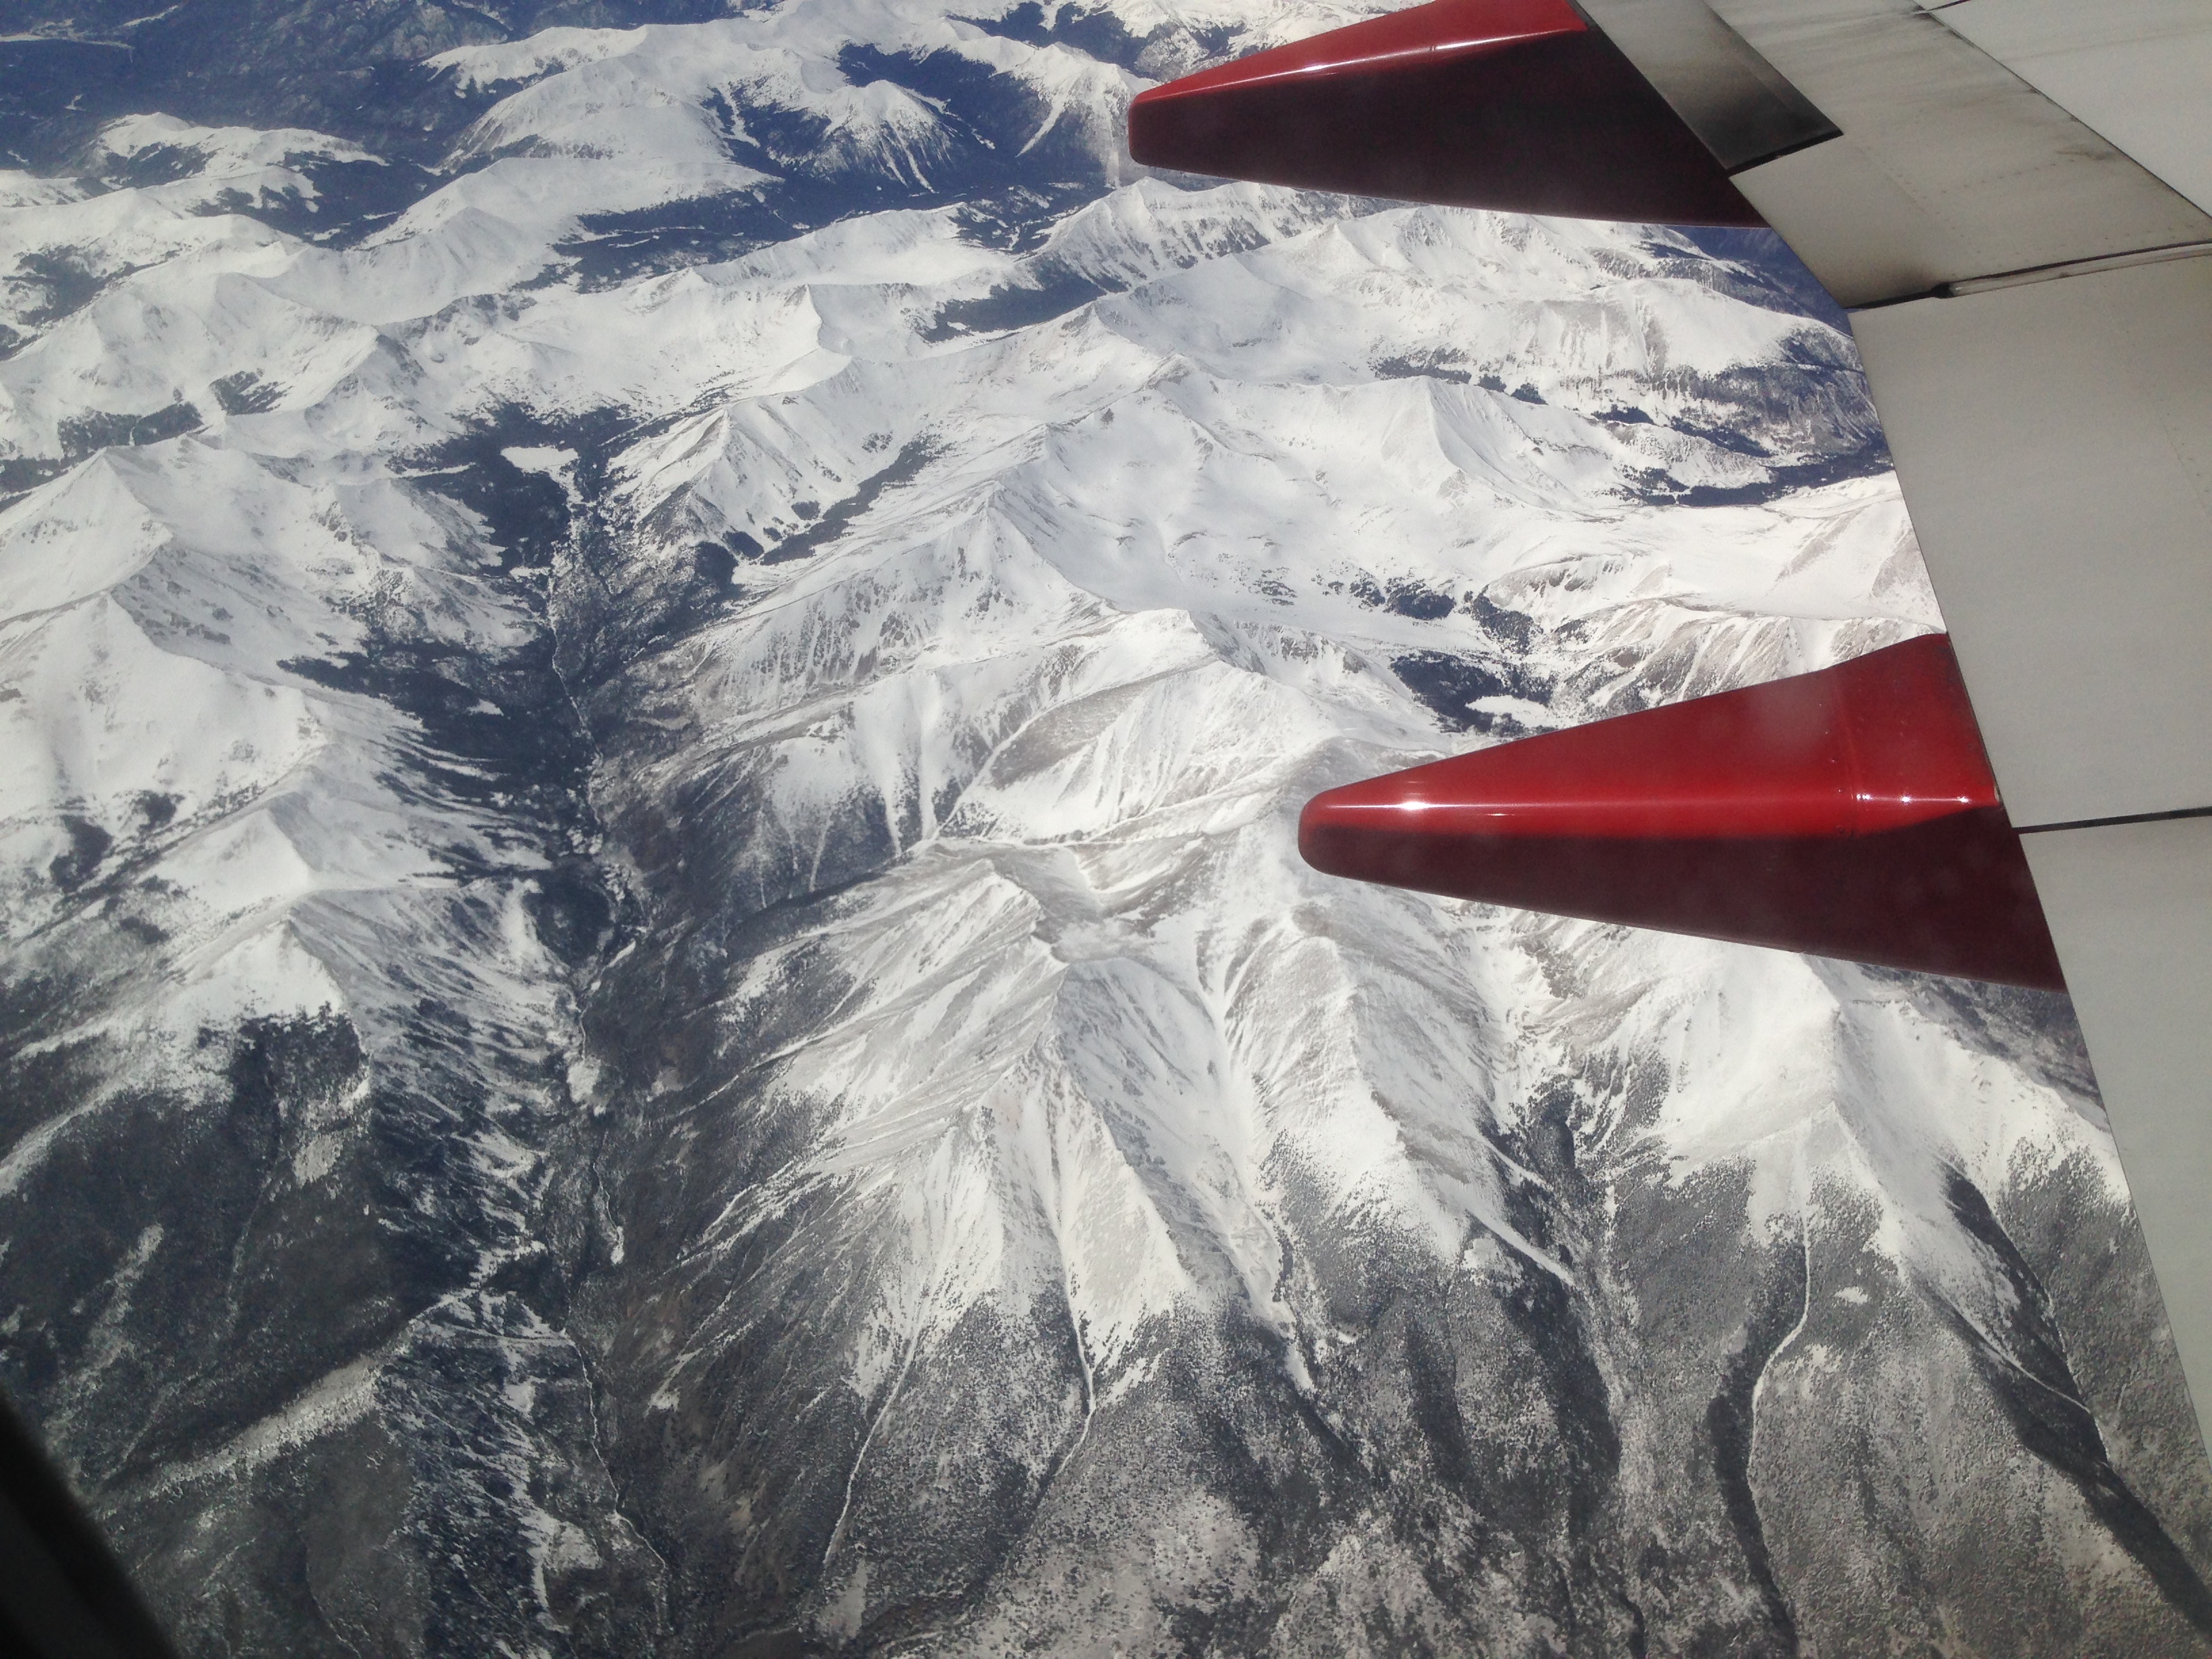
mountain, wing, vehicle, flight, earth, 2014365, screenshot, atmosphere of earth, geological phenomenon